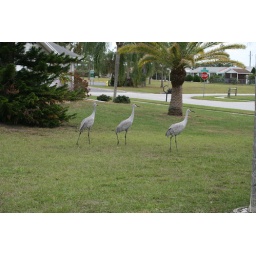
birds that wander around in the attached backyards - this pic is taken at the side of our house